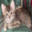
Label: cat